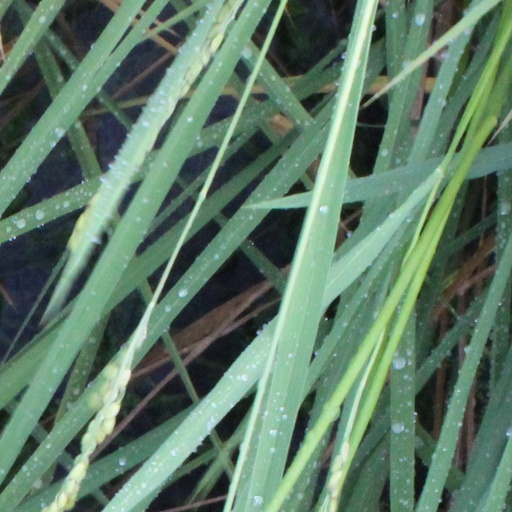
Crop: rice